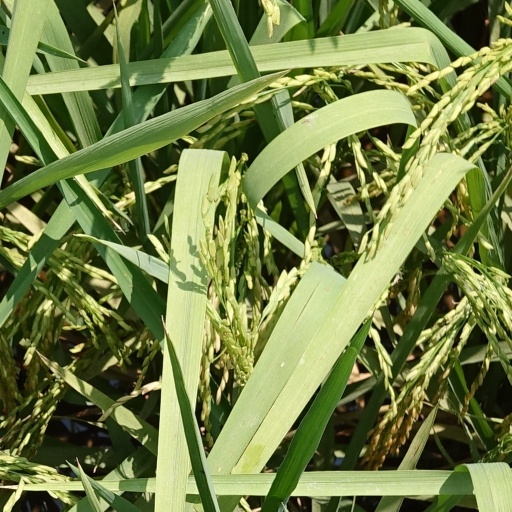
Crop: rice